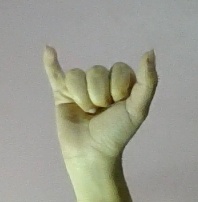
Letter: ya